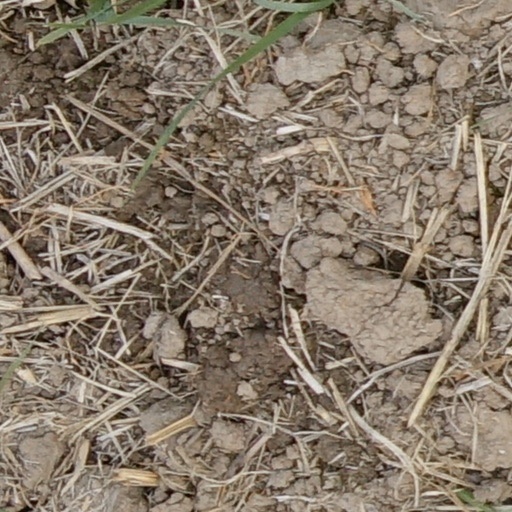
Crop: wheat